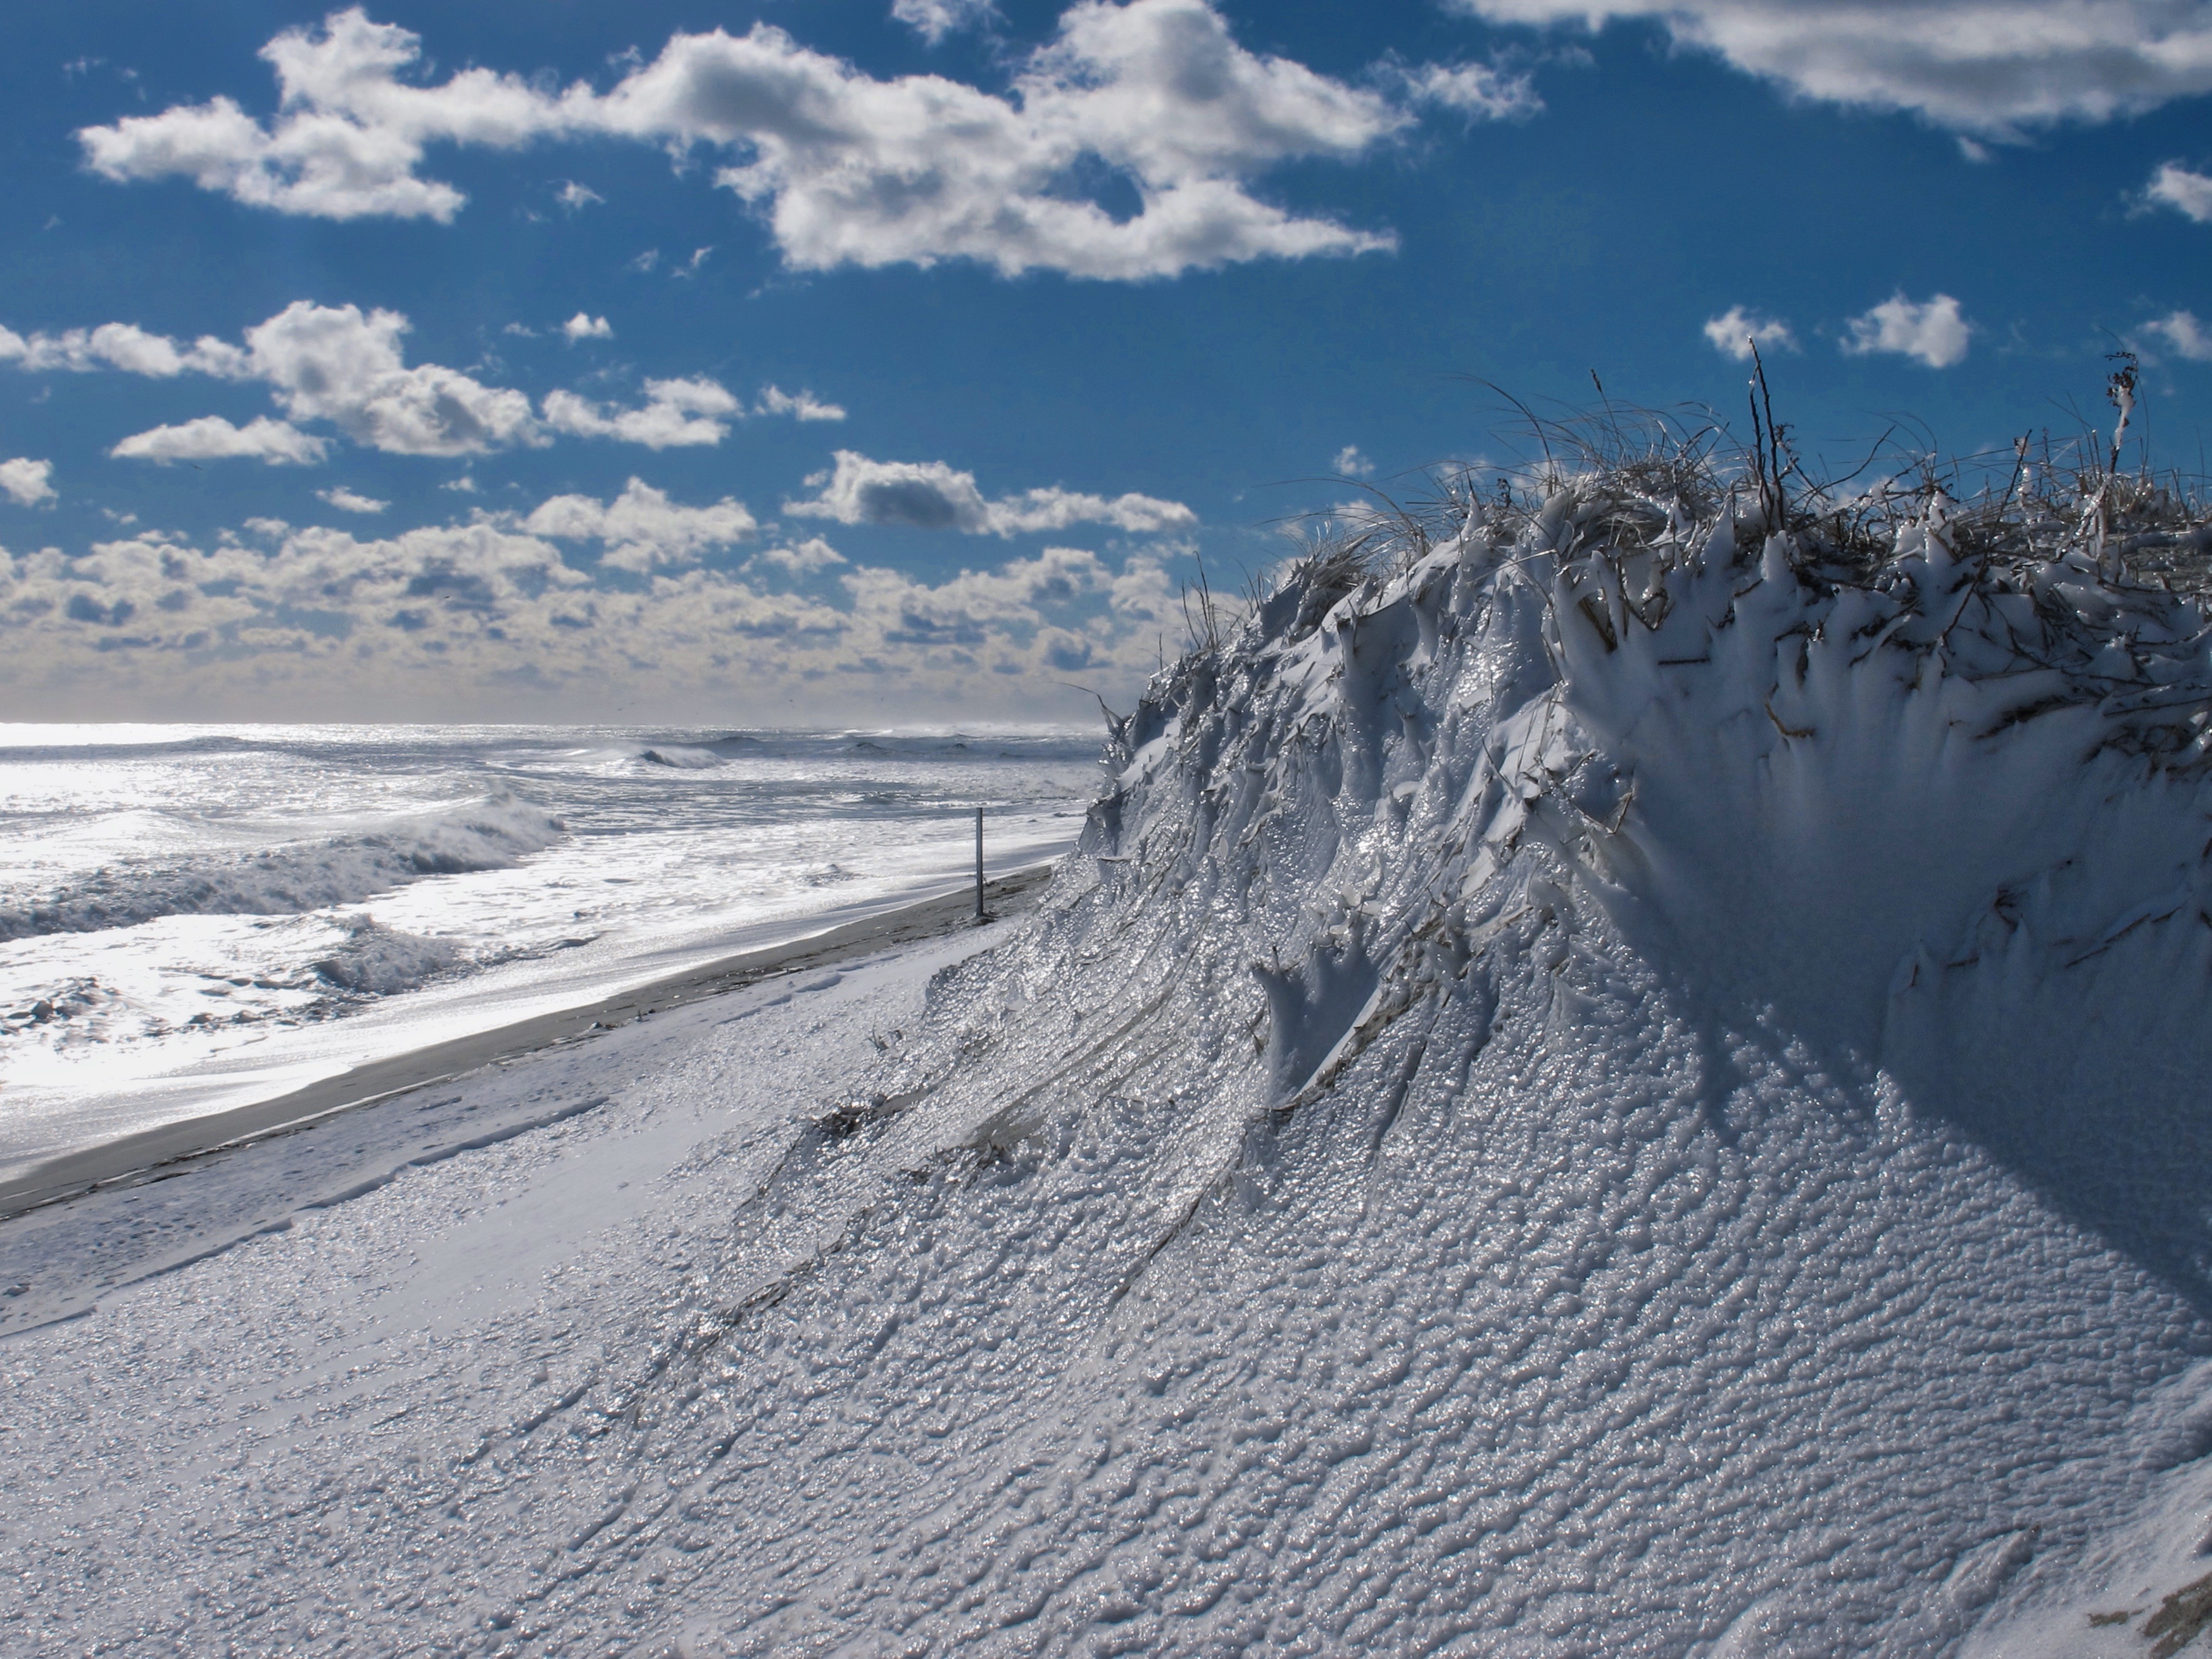
landscape, sea, nature, outdoor, sand, mountain, snow, winter, sky, sun, sunlight, texture, wave, mountain range, foam, wild, ice, natural, scenery, weather, blue, arctic, terrain, season, ridge, dunes, sunny, waves, clouds, day, piste, freezing, nobody, landform, arctic ocean, geological phenomenon